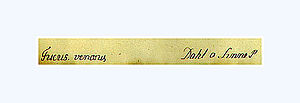
Anders Dahl (botaniker)
Anders Dahl var en svensk botaniker. Han var halvbroder til Olof Kolmodin den yngre samt helbroder til Christopher Dahl og forfatteren Erik Dahl.